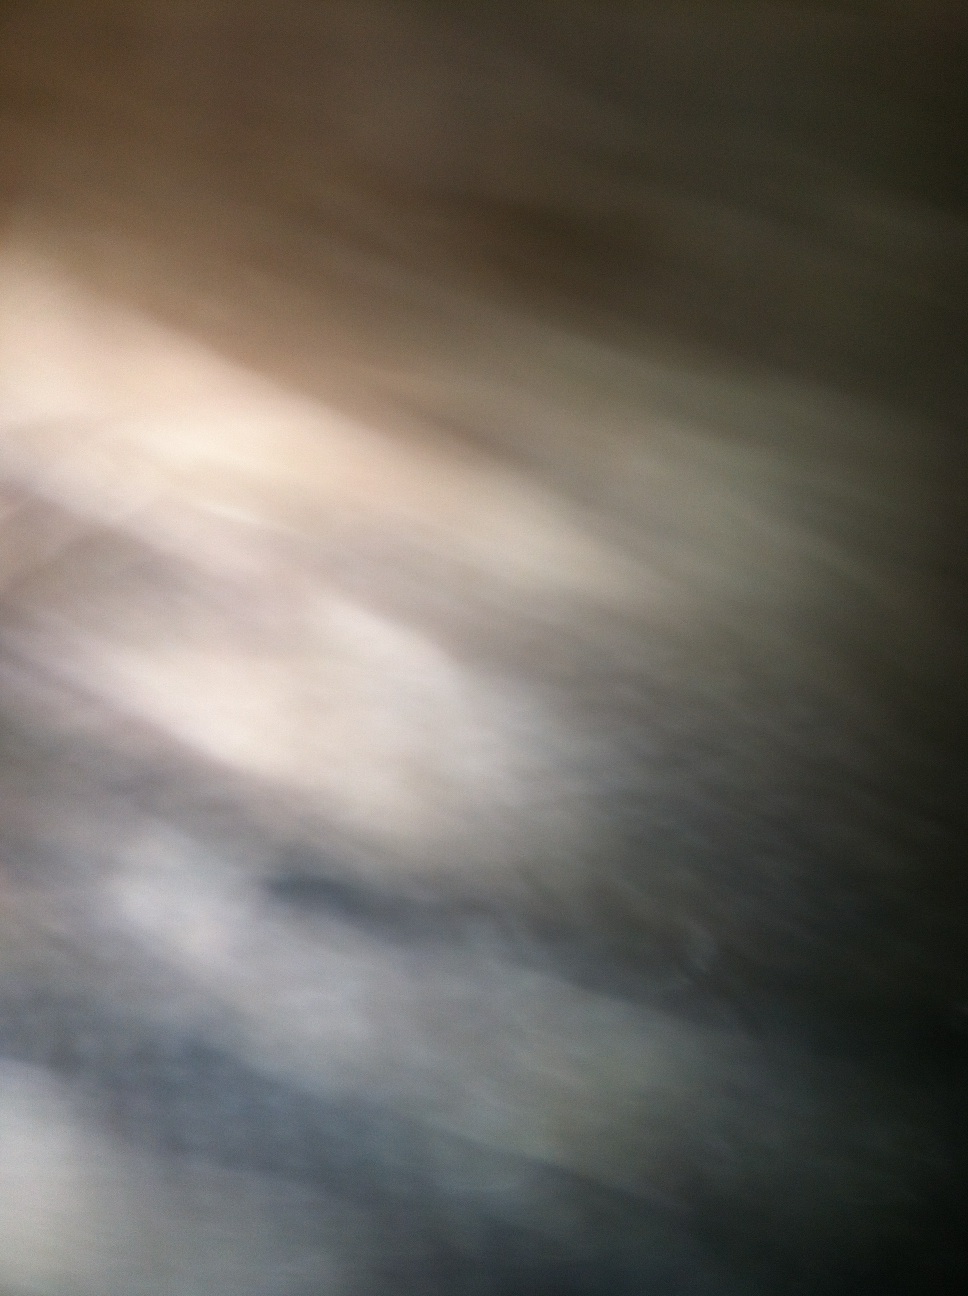Question: What color? What color is this shirt?
Answer: unanswerable